Toguz korgool

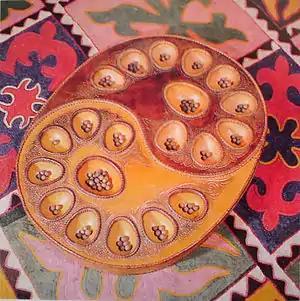
Souvenir wood board for Toguz korgool game

Toguz korgool is Kyrgyz version a mancala family game. Toguz korgool differs in that one of all the withdrawn korgools is stay in this hole.